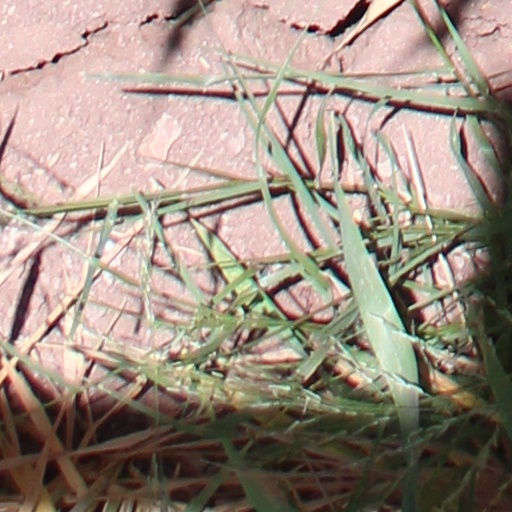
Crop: wheat